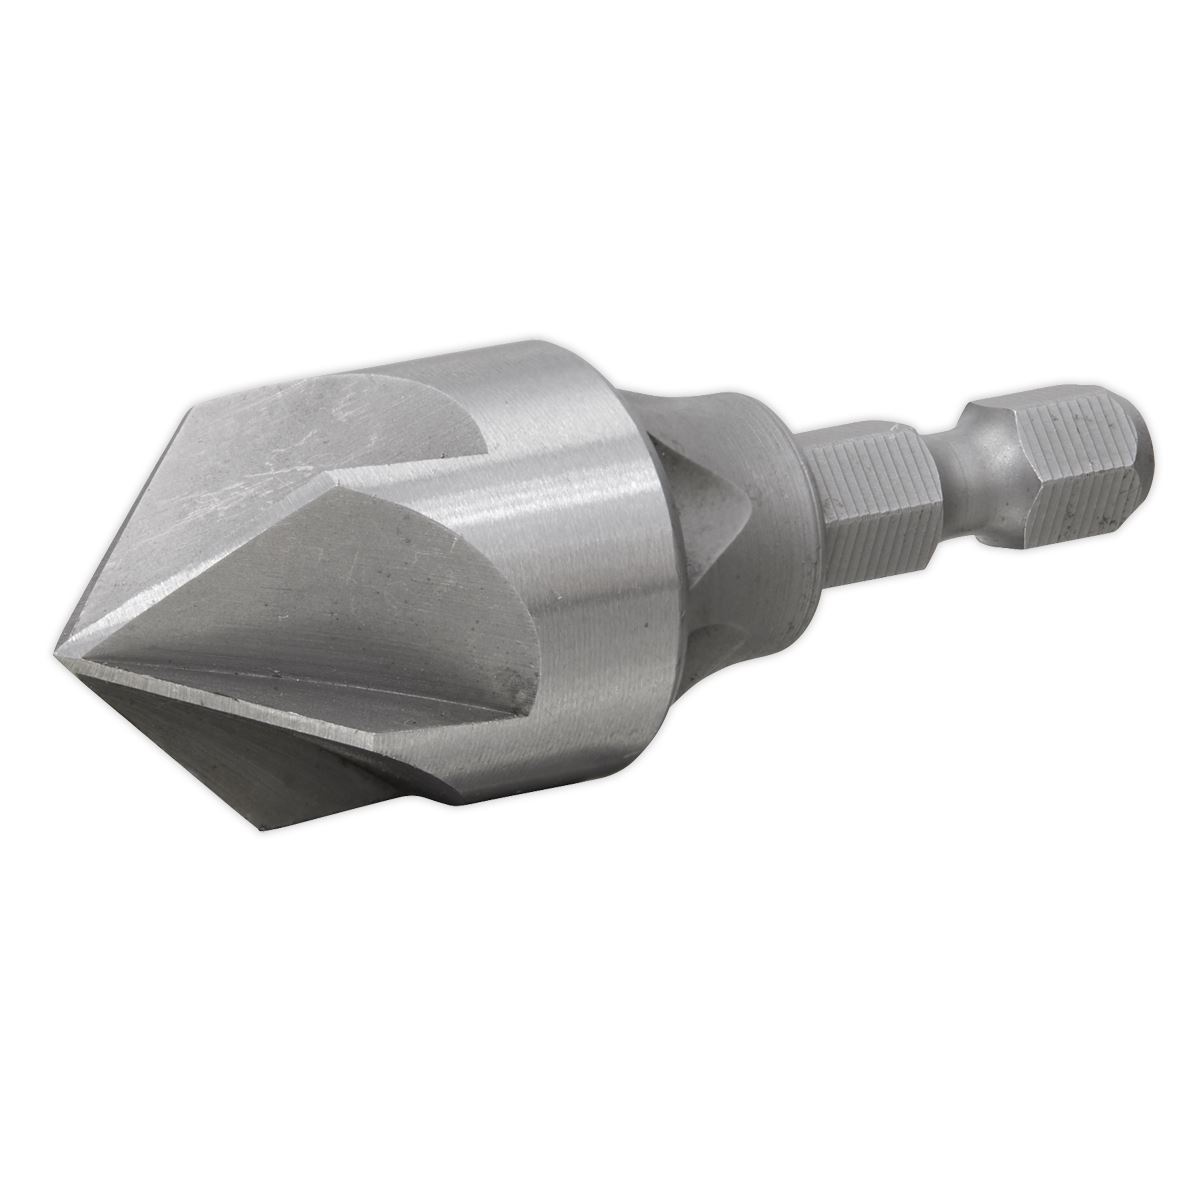
Sealey DB03 Internal Deburring/Chamfer Tool Ø3-18mm
/* Minimal, safe CSS scoped to this block */ .lw-wrap { font-family: Arial,Helvetica,sans-serif; font-size:14px; line-height:1.5; color:#111; } .lw-short { color:#000; margin:0 0 12px; } .lw-specs { border:1px solid #e5e7eb; border-radius:10px; background:#fff; padding:12px 12px 8px; margin-top:6px; } .lw-list { margin:0; padding-left:18px; list-style:disc; color:#111; } /* Hide any empty feature rows (needs modern browsers, which Shopify customers use) */ .lw-list li:has(> span:empty) { display:none; } /* Hide warranty block if value is empty */ .lw-warranty:has(.lw-wv:empty) { display:none; } /* Optional: tighten extra blank space if many empties */ .lw-list li { margin:0 0 .45rem; } Designed to clean internal pipe ends quickly and safely. Manufactured with alloy steel cutters to remove damaged metal and burrs. Features a 1/4"Hex shank for use with a drill or hex driver. Applicable for use on pieces from Ø3mm to 18mm in diameter. Suitable for use with a variety of compounds including stainless steel, hardened steel, mild steel, copper, brass, plastic and many more. Applications: Stainless Steel, Hardened Steel, Mild Steel, Copper, Brass, Wood, Plastic, Fibreglass Brand: Sealey Nett Weight: 0.049kg Size: Ø3-18mm Manufacturer’s Warranty: Consumable
Brand: Sealey
Category: Hardware > Tools > Deburrers > Power Deburrers